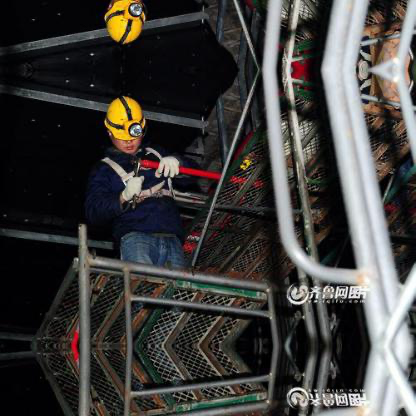
Objects in the image:
label: helmet
label: helmet